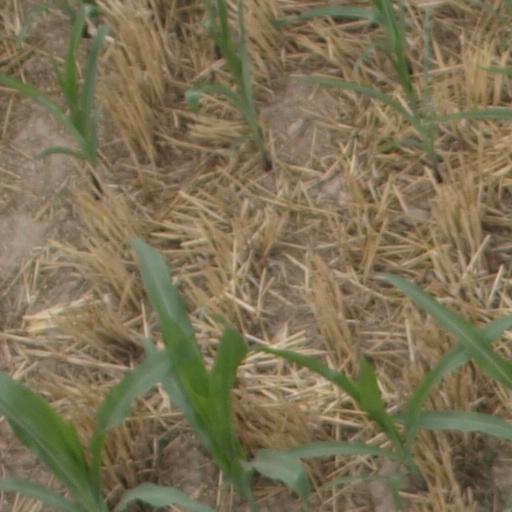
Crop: maize; corn